Saint Dominic (Tura)

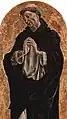
"Saint Dominic" (c. 1475) by Cosmè Tura

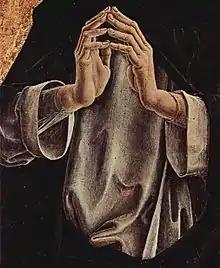
Detail

Saint Dominic is a painting in tempera and gold on panel of c. 1475 by Cosmè Tura, now in the Uffizi in Florence.